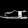
Label: Sandal